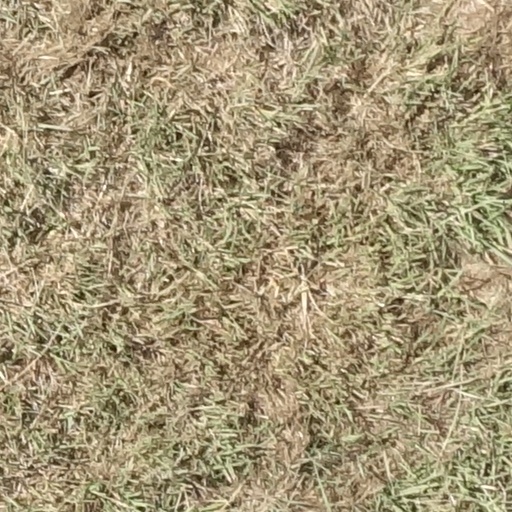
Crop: sorghum